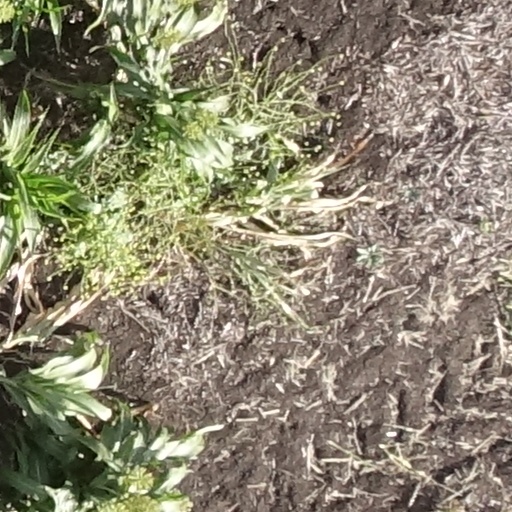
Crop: sorghum